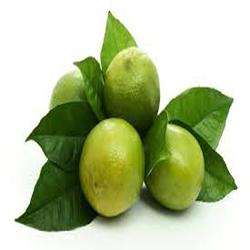
Label: Lemon